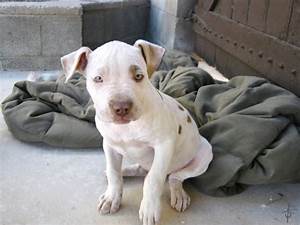
Label: dog